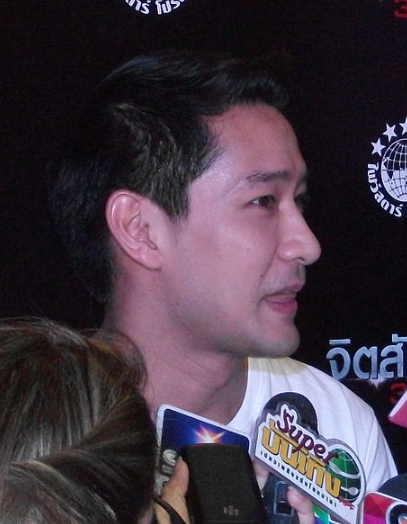
ณวัฒน์ กุลรัตนรักษ์

| name = ณวัฒน์ กุลรัตนรักษ์
| image = Pong Nawat 2013 (cropped).png
| nickname = ป้อง
| birthplace = กรุงเทพมหานคร ประเทศไทย
| yearsactive = พ.ศ. 2543–ปัจจุบัน
| notable role = รสิน - แก้วล้อมเพชร|เลือดหงส์สินธุ/จักรา - อนิลทิตาภัทร - ทะเลริษยาหัสดิน - เปลือกเสน่หา หนิง - สงครามนางฟ้ามณไท - เงาอโศกทุติยะ - ดำขำภูบดี - บ่วงรักกามเทพปรมินทร์ - พรุ่งนี้ก็รักเธอธียศ - สองปรารถนาลักษมณ์ - ค่าของคนกานน (ปลิว) - ในรอยรักอัศนัย - ดอกโศกตะวันฉาย - ตะวันตัดบูรพาอัคนี / พระอรรค - พิษสวาท ดนตร์ - กับดักเสน่หา ฤกษ์ - เพลิงบุญ (ละครโทรทัศน์)|เพลิงบุญนาวี - ศึกรักข้ามรั้วธาดา - เมีย 2018 พ.ต.ท.เวทางค์ ภิรมย์รุจ - กาหลมหรทึกสิบทิศ - อุ้มรักเกมลวงขุนแผน/พลายแก้ว - วันทองภาคย์/พงศธร - สายรุ้งภัควัฒน์ - VIP รักซ่อนชู้
| ค่าย =
| ตุ๊กตาทอง =
| สุพรรณหงส์ =
| ชมรมวิจารณ์บันเทิง =
| โทรทัศน์ทองคำ =
| นาฏราช = นักแสดงนำชายยอดเยี่ยมพ.ศ. 2559 – พิษสวาท
| ส่วนสูง =
ณวัฒน์ กุลรัตนรักษ์ (เกิด 10 กรกฎาคม พ.ศ. 2521) ชื่อเล่น ป้อง เป็นนักแสดง นายแบบ พิธีกรไทยเชื้อสายจีน|ชาวไทยเชื้อสายจีน เข้าวงการจากการเป็นหนุ่มแพรวปี 2000 หลังจากนั้นเขาเซ็นสัญญาเป็นนักแสดงกับเดอะ วัน เอ็นเตอร์ไพรส์|บริษัท เอ็กแซ็กท์ จำกัด โดยมีผลงานแรกคือละครเรื่อง เลือดหงส์
== ประวัติ ==
ณวัฒน์จบระดับมัธยมที่โรงเรียนเซนต์คาเบรียล ระดับปริญญาตรีที่คณะเศรษฐศาสตร์ มหาวิทยาลัยเกษตรศาสตร์ และระดับปริญญาโทที่คณะเศรษฐศาสตร์ จุฬาลงกรณ์มหาวิทยาลัย ก่อนเข้าวงการบันเทิง เคยรับราชการเป็นนักเศรษฐกรประจำ สำนักงานบริหารหนี้สาธารณะ กระทรวงการคลัง
== ผลงาน ==
=== ละครโทรทัศน์ ===
| class="wikitable"
|-
! ปี พ.ศ. !! เรื่อง !! บทบาท !! ออกอากาศ
!อ้างอิง
|-
| rowspan = "1" align = "center"| 2544 ||align="center"| "เลือดหงส์" ||align="center"| รสิน || rowspan="20" align="center" | ช่อง 5
|
|-
| rowspan = "1" align = "center"| 2545 ||align="center"| "รักในรอยแค้น" ||align="center"| พัดยศ
|
|-
| rowspan="2" align="center" | 2547 || align="center" | "เล่ห์รตี"|| align="center" | ศตายุ (ปุ๊)
|
|-
|align="center"| "ลักส์ ดาวค้นดาว ตอน เธอ...เลอลักษณ์" ||align="center"| เดี่ยว
|
|-
| rowspan="1" align="center" | 2548 || align="center" | "วิมานไฟ|เล่ห์ภุมเรศ"|| align="center" | ภุมเรศ ภมรชัย
|
|-
| rowspan="2" |2549
| align="center" | "อนิลทิตา"|| align="center" | สินธุ / จักรา
|
|-
|align="center"| "ทะเลริษยา" ||align="center"| ภัทร
|
|-
| rowspan = "1" align = "center"| 2550 ||align="center"| "เปลือกเสน่หา" ||align="center"| หัสดิน
|
|-
| rowspan = "3" align = "center"| 2551 ||align="center"| "สงครามนางฟ้า" ||align="center"| พิธาน สินธามาส (หนิง)
|
|-
|align="center"| "เงาอโศก" ||align="center"| มนไท มหัทธาดา
|
|-
|align="center"| "ความลับของซุปเปอร์สตาร์" ||align="center"| ป้อง ณวัฒน์ (รับเชิญ)
|
|-
| rowspan="2" |2552
| align="center" | "บ่วงรักกามเทพ"|| align="center" | ภูบดี
|
|-
|align="center"| "พรุ่งนี้ก็รักเธอ" ||align="center"| ปรมินทร์ (ปอ)
|
|-
| rowspan = "1" align = "center"| 2553 ||align="center"| "สองปรารถนา" ||align="center"| ธียศ
|
|-
| rowspan="3" align="center" | 2555 || align="center" | "น้ำขึ้นให้รีบรัก"|| align="center" | ก้อ
|
|-
|align="center"| "ดอกโศก" ||align="center"| อัศนัย
|
|-
|align="center"| "เจ้าแม่จำเป็น" ||align="center"| ชิณ
|
|-
| rowspan = "3" align = "center"| 2556 ||align="center"| "มารกามเทพ" ||align="center"| เพชร
|
|-
|align="center"| "ภาพอาถรรพณ์" ||align="center"| เชษฐา / พระยาอักษรธำรงค์
|
|-
| align="center"| "อีสา-รวีช่วงโชติ" ||align="center"| สมศักดิ์ วรประเสริฐ
|
|-
| rowspan = "2" align = "center"| 2558 ||align="center"| "ตะวันตัดบูรพา" ||align="center"| ตะวันฉาย พงศ์พิทักษ์ || rowspan="7" align="center" | ช่องวัน 31|ช่องวัน
|
|-
|align="center"| "Love Jewelry แผนลับ สลับรัก (爱情珠宝)" ||align="center"| กงหยู่เย่ (宫宇烨)
|
|-
| rowspan="2" align="center" | 2559 ||align="center"| "พิษสวาท" ||align="center"| อัคนี ชัยวัฒน์บดินทร์ / พระอรรคราชบดินทร์
|
|-
| align="center" | "เราเกิดในรัชกาลที่ ๙ เดอะซีรีส์"|| align="center" | นพ
|
|-
| rowspan = "4" align = "center"| 2560 || align="center"| "กับดักเสน่หา" ||align="center"| ดนตร์ แสนโกสินทร์
|
|-
| align="center"| "บ่วงเสน่หา" || rowspan = "2" align="center"| ดนตร์ แสนโกสินทร์ (รับเชิญ)
|
|-
| align="center"| "แสบเสน่หา"
|
|-
| align="center"| "เพลิงบุญ (ละครโทรทัศน์)|เพลิงบุญ" ||align="center"| ฤกษ์ พินิจพันธ์|| rowspan = "1" align = "center"| ช่อง 3
|
|-
| rowspan = "3" align = "center"| 2561 ||align="center"| "ศึกรักข้ามรั้ว" ||align="center"| นาวี || rowspan="6" align="center" | ช่องวัน 31
|
|-
| align="center"| "กาหลมหรทึก" ||align="center"| พ.ต.ท.เวทางค์ ภิรมย์รุจ
|
|-
| align="center"| "เมีย 2018 รักเลือกได้" ||align="center"| ธาดา สาริช
|
|-
| rowspan="2" align="center" | 2563 ||align="center"| "เหมือนเราเคยรักกัน" || align="center"| วิณณ์
|
|-
| align="center"| "อุ้มรักเกมลวง" ||align="center"| สิบทิศ
|
|-
| rowspan="1" align="center" | 2564 ||align="center"| "วันทอง (ละครโทรทัศน์)|วันทอง" || align="center"| พลายแก้ว / ขุนแผน
|
|-
| rowspan="2" align="center" | 2565|| align="center"| "ซุปตาร์กับหญ้าอ่อน" ||align="center"| นฤเบศร์ (ต้น) || rowspan = "1" align = "center"| GMM25
|
|-
| align="center"| "สายรุ้ง (ละครโทรทัศน์)|สายรุ้ง" ||align="center"| ภาคย์ วรเศษเมธี / พงศธร ลูอิส บอลเน่ (พง) || rowspan="5" align="center" |ช่องวัน 31
|
|-
| rowspan="2" align="center" |2566
| align="center"| "ต้นร้ายปลายรัก" ||align="center"| กรณ์
|
|-
| align="center"|"VIP รักซ่อนชู้" || align="center"| ภัควัฒน์ ธาดาภักดิ์ (ภัค)
|
|-
| align="center" |2567
| align="center"| "Love Lesson 010 แบบฝึกรักไม่รู้ล้ม"
| align="center"| เบนซ์
|
|-
| rowspan="1"|รอยืนยัน
| align="center"| "โพงคำหอม"
| align="center"|
|
|
=== มิวสิกวิดีโอ ===
| class="wikitable"
! เพลง!! นักร้อง
!อ้างอิง
|-
| align = "center"|คิดถึงไม่ถึง || align="center" | อนัน อันวา
|
|-
| align = "center"|ผู้หญิงทุกคนเอาแต่ใจ || align="center" | ธนพร แวกประยูร
|
|-
| align = "center"|รักเธอจนเหนื่อยหัวใจ || align="center" | ศิรศักดิ์ อิทธิพลพาณิชย์
|
|-
| align = "center"|ฉันรักของฉันจริงๆ|| align = "center"| มาลีวัลย์ เจมีน่า
|
|-
| align = "center"|ไม่อยากเป็นคนสุดท้าย|| align = "center"|มาลีวัลย์ เจมีน่า
|
|-
| align = "center"|คิดผิดใช่ไหม || align="center" | โน้ต-ตูน
|
|-
| align = "center"|ร้องไห้ทำไม || align="center" |เบิร์ด ธงไชย
|
|-
| align = "center"|รั้ง || align="center" | ดัง พันกร
|
|-
| align = "center"|คำอธิษฐานด้วยน้ำตา || align="center" | จารุวัฒน์ เชี่ยวอร่าม
|
|-
| align = "center"|เผื่อว่าเธอคิด || align="center" | จินตนัดดา ลัมะกานนท์
(Pango)
|
|-
| align = "center"|แพ้ตั้งแต่บนเตียง || align="center" | ดัง พันกร
|
|-
| align = "center"|หยุดก่อน || align="center" | นิค สตูดิโอ 54
|
|
=== ภาพยนตร์ ===
| class="wikitable"
|-
! ปี พ.ศ.
! เรื่อง
! บทบาท
!อ้างอิง
|-
| 2555
| มะหมา 2
| เอก
|
|-
| 2556
| จิตสัมผัส 3D
| เจต
|
|-
| 2558
| มะหมา 2 ภาคสนุกสมบูรณ์
| เอก
|
|
== พิธีกร ==
* The Golden Song เวทีเพลงเพราะ The Golden Song เวทีเพลงเพราะ (ฤดูกาลที่ 1)|ฤดูกาลที่ 1 ร่วมกับ กิตติ เชี่ยววงศ์กุล (ช่องวัน 31)Cite web|last=MThai.com|date=2019-07-24|title=ป้อง นั่งแท่นพิธีกรครั้งแรกใน The Golden Song เวทีเพลงเพราะ MThai.com|website=LINE TODAY|language=th
* เศรษฐีป้ายแดง (ไทยรัฐทีวี)
== รางวัล ==
| class="wikitable"
! width="50" | ปี
! รางวัล
! สาขา
! width="120" | ผล
! width="110" | ละครโทรทัศน์
!อ้างอิง
|-
| rowspan = "1" | 2548 || รางวัลโทรทัศน์ทองคำ|รางวัลโทรทัศน์ทองคำ ครั้งที่ 19 || ดาราสนับสนุนชายดีเด่น || style="background: #ffdddd" | เสนอชื่อเข้าชิง || rowspan="1" | "ในเรือนใจ"
|
|-
| rowspan = "1" | 2551 || สยามดารา สตาร์ส ปาร์ตี้ 2008 || นักแสดงนำชายยอดเยี่ยม || style="background: #ffdddd" | เสนอชื่อเข้าชิง || rowspan="3" | "สงครามนางฟ้า"
| เซเวนทีน ปาร์ตี้สุดเก๋ ฉลองเบิร์ธเดย์ปีที่ 8 ryt9.com
|-
| rowspan = "2" | 2552 || รางวัลแฮมเบอร์เกอร์อวอร์ดส์ ครั้งที่ 6 || นักแสดงนำชายยอดเยี่ยม || style="background: #ffdddd" | เสนอชื่อเข้าชิง
|
|-
| รางวัลโทรทัศน์ทองคำ ครั้งที่ 23 || ดารานำชายดีเด่น || style="background: #ffdddd" | เสนอชื่อเข้าชิง
|
|-
| rowspan = "1" | 2553 || รางวัลแฮมเบอร์เกอร์อวอร์ดส์ ครั้งที่ 7 || นักแสดงนำชายยอดเยี่ยม || style="background: #ffdddd" | เสนอชื่อเข้าชิง ||"พรุ่งนี้ก็รักเธอ"
|
|-
| rowspan = "3" | 2554 || สยามดารา สตาร์ส อวอร์ดส์ 2011 || นักแสดงนำชายยอดเยี่ยม สาขาละครโทรทัศน์ || style="background: #ddffdd" | ได้รับรางวัล || "ค่าของคน"
|
|-
| รางวัลเทศกาลละครแห่งชาติของจีน || ดารานำชายต่างประเทศยอดนิยม || style="background: #ddffdd" | ได้รับรางวัล ||
|
|-
| สุดสัปดาห์อวอร์ด || นักแสดงชายยอดนิยม || style="background: #ddffdd" | ได้รับรางวัล ||
|
|-
| rowspan = "4" | 2555 || คมชัดลึก อวอร์ด ครั้งที่ 9 || นักแสดงนำชายยอดเยี่ยม || style="background: #ffdddd" | เสนอชื่อเข้าชิง || "ค่าของคน"
|
|-
| รางวัลเทศกาลละครแห่งชาติของจีน || ดารานำชายต่างประเทศยอดนิยม || style="background: #ddffdd" | ได้รับรางวัล ||
|
|-
| เอเชียไอดอลเซเลเบรชัน || นักแสดงยอดนิยมของเอเชีย || style="background: #ddffdd" | ได้รับรางวัล ||
|
|-
| สยามดารา สตาร์ส อวอร์ดส์ 2012 ||นักแสดงนำชายยอดเยี่ยม สาขาละครโทรทัศน์ || style="background: #ffdddd" | เสนอชื่อเข้าชิง ||rowspan = "4" |"ดอกโศก"
|
|-
| rowspan = "3" | 2556 || เอ็มไทยท็อปทอล์กอะเบาต์ 2013 || นักแสดงชายที่ถูกกล่าวถึงมากที่สุด || style="background: #ffdddd" | เสนอชื่อเข้าชิง
|
|-
| ดาราเดลี่ เดอะ เกรท อวอร์ดส์ ครั้งที่ 2 || นักแสดงนำชายสาขาละครที่สุดแห่งปี 2012 || style="background: #ffdddd" | เสนอชื่อเข้าชิง
|
|-
| รางวัลนาฏราช ครั้งที่ 4 || นักแสดงนำชายยอดเยี่ยม || style="background: #ffdddd" | เสนอชื่อเข้าชิง
|
|-
| rowspan = "1" | 2557 || ดาราเดลี่ เดอะ เกรท อวอร์ดส์ ครั้งที่ 3 || นักแสดงนำชายสาขาภาพยนตร์ที่สุดแห่งปี 2013 || style="background: #ffdddd" | เสนอชื่อเข้าชิง || "จิตสัมผัส 3D"
|
|-
| rowspan = "1" | 2558 || รางวัลนาฏราช ครั้งที่ 6 || นักแสดงนำชายยอดเยี่ยม || style="background: #ffdddd" | เสนอชื่อเข้าชิง || "อีสา-รวีช่วงโชติ"
|
|-
| rowspan = "2" | 2559 || รางวัลโทรทัศน์ทองคำ ครั้งที่ 30 || ดารานำชายดีเด่น || style="background: #ffdddd" | เสนอชื่อเข้าชิง || rowspan = "2" |"ตะวันตัดบูรพา"
|
|-
|รางวัลนาฏราช ครั้งที่ 7 || นักแสดงนำชายยอดเยี่ยม || style="background: #ffdddd" | เสนอชื่อเข้าชิง
|
|-
| rowspan = "9" | 2560 || ดาราเดลี่ เดอะเกรต อวอร์ดส์ ครั้งที่ 6 || ดารานำชายสาขาละครที่สุดแห่งปี 2016 || style="background: #ffdddd" | เสนอชื่อเข้าชิง || rowspan = "3" |"พิษสวาท"
|
|-
|| รางวัลโทรทัศน์ทองคำ ครั้งที่ 31 || ดารานำชายดีเด่น || style="background: #ffdddd" | เสนอชื่อเข้าชิง
|
|-
| เอ็มไทยท็อปทอล์กอะเบาต์ 2017 || นักแสดงชายที่ถูกกล่าวถึงมากที่สุด || style="background: #ddffdd" | ได้รับรางวัล
|
|-
| rowspan = "2" |KAZZ Awards 2017 || หนุ่มปังแห่งปี 2017 || style="background: #ddffdd" | ได้รับรางวัล ||
| rowspan="2" |
|-
|| นักแสดงชายยอดนิยม || style="background: #ddffdd" | ได้รับรางวัล || rowspan = "5" |"พิษสวาท"
|-
| รางวัลไนน์เอ็นเตอร์เทน อวอร์ดส์ ครั้งที่ 10 || นักแสดงชายแห่งปี || style="background: #ffdddd" | เสนอชื่อเข้าชิง
|
|-
| คมชัดลึก อวอร์ด ครั้งที่ 14 || นักแสดงนำชายยอดเยี่ยม || style="background: #ffdddd" | เสนอชื่อเข้าชิง
|
|-
| รางวัลนาฏราช ครั้งที่ 8 || นักแสดงนำชายยอดเยี่ยม || style="background: #ddffdd" | ได้รับรางวัล
|
|-
| มายา มหาชน 2017 || ดารานำชาย ขวัญใจมหาชน || style="background: #ffdddd" | เสนอชื่อเข้าชิง
|
|-
| rowspan = "1" | 2561 || สยามดารา สตาร์ส อวอร์ดส์ 2018 || นักแสดงนำชายยอดเยี่ยม || style="background: #ffdddd" | เสนอชื่อเข้าชิง || rowspan = "1" |"เพลิงบุญ"
|
|-
| rowspan = "1" | 2562 || รางวัลนาฏราช ครั้งที่ 10 || นักแสดงนำชายยอดเยี่ยม || style="background: #ffdddd" | เสนอชื่อเข้าชิง || rowspan = "1" |"เมีย 2018|เมีย 2018 #รักเลือกได้ "
|
|
== อ้างอิง ==
== แหล่งข้อมูลอื่น ==
*
*
หมวดหมู่:บุคคลจากกรุงเทพมหานคร
หมวดหมู่:นักแสดงชายชาวไทย
หมวดหมู่:ชาวไทยเชื้อสายจีน
หมวดหมู่:บุคคลจากโรงเรียนเซนต์คาเบรียล
หมวดหมู่:บุคคลจากคณะเศรษฐศาสตร์ มหาวิทยาลัยเกษตรศาสตร์
หมวดหมู่:นิสิตเก่าคณะเศรษฐศาสตร์ จุฬาลงกรณ์มหาวิทยาลัย
หมวดหมู่:บุคคลจากคณะเศรษฐศาสตร์ จุฬาลงกรณ์มหาวิทยาลัย